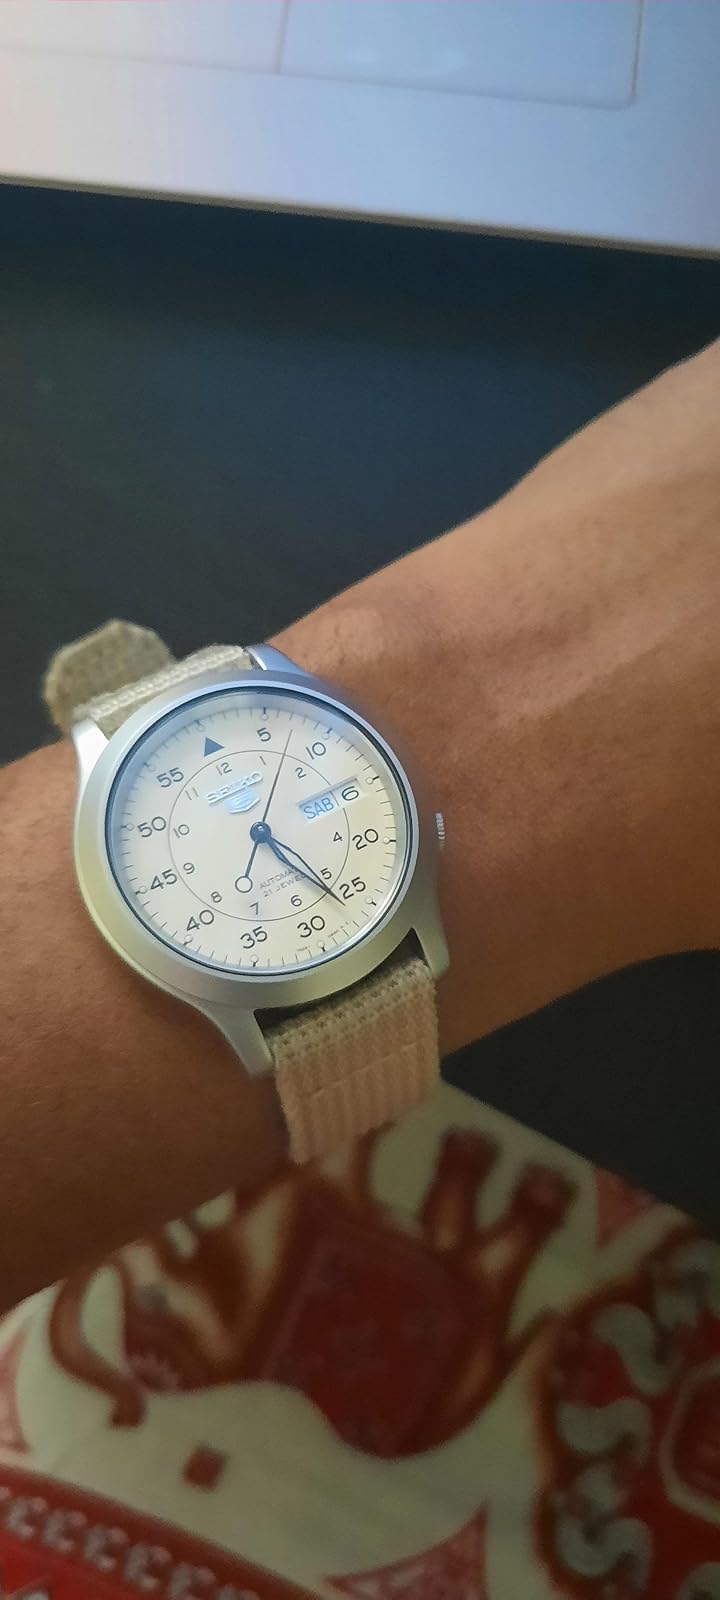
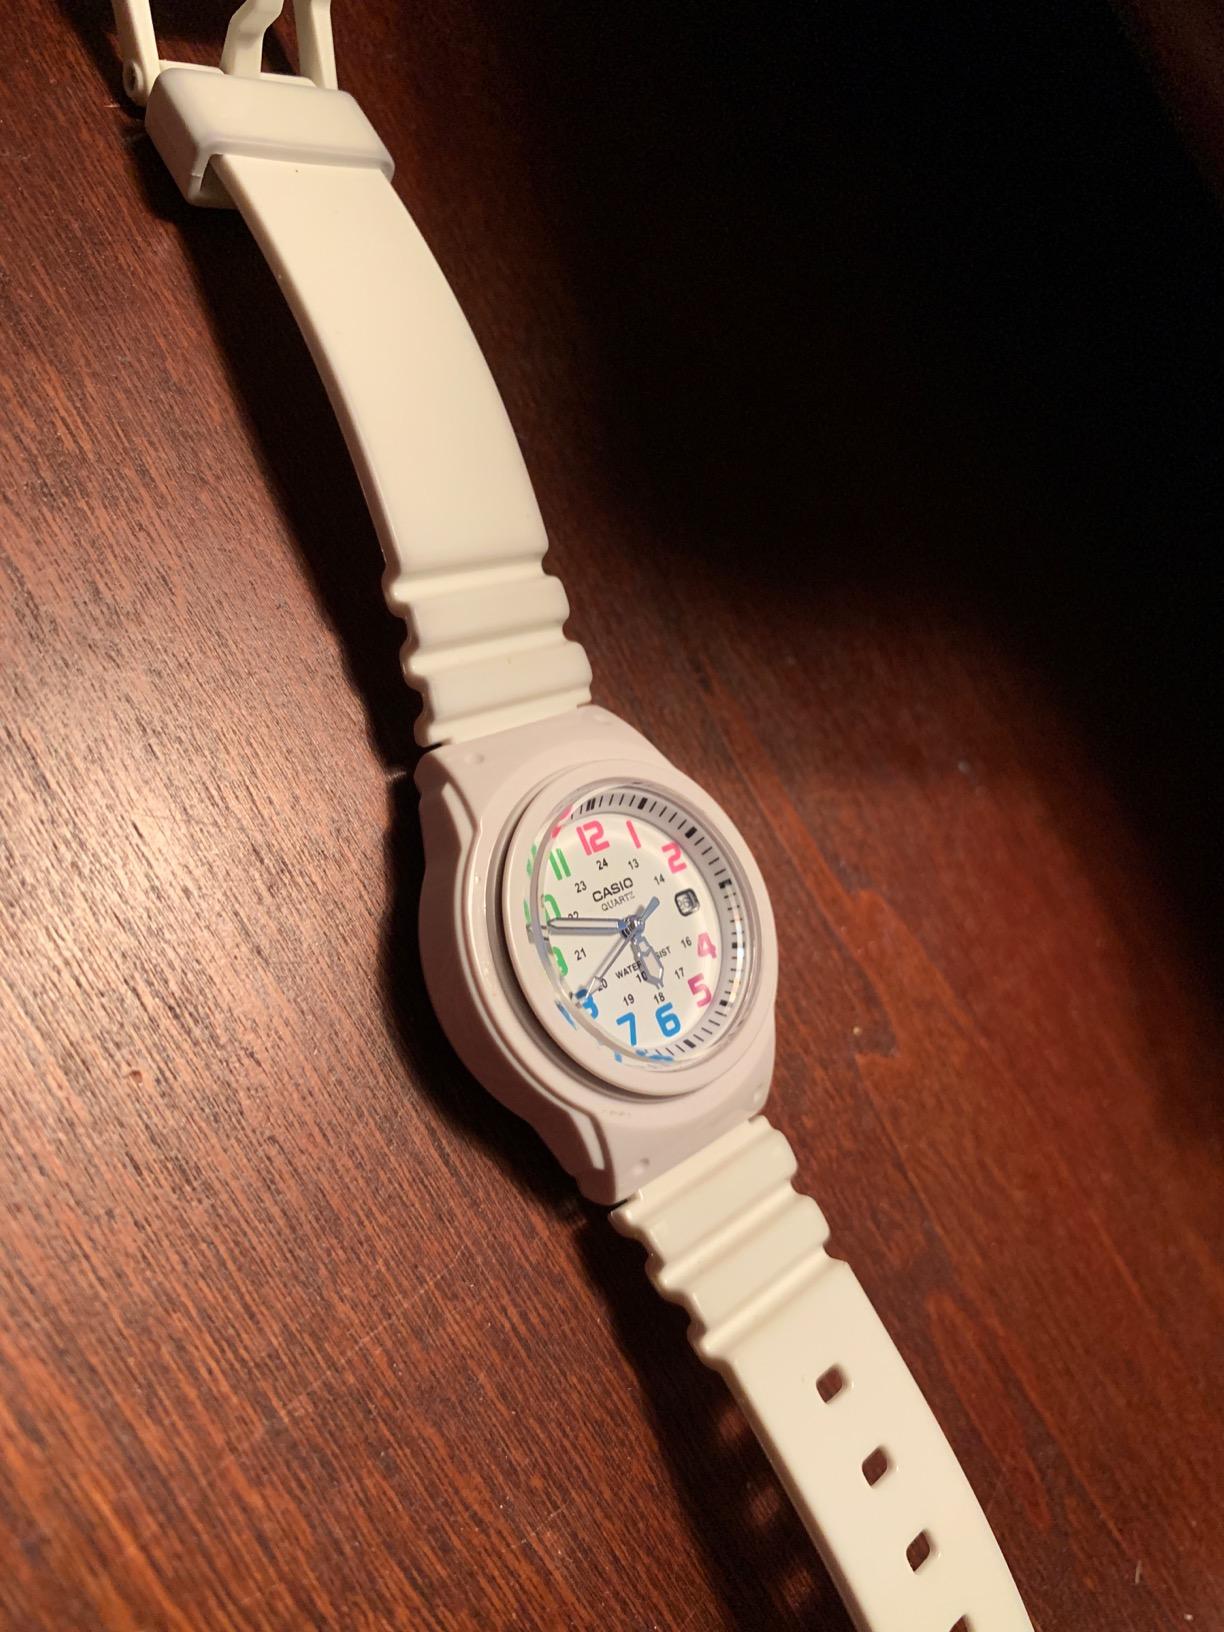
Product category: accessories_watch
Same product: no